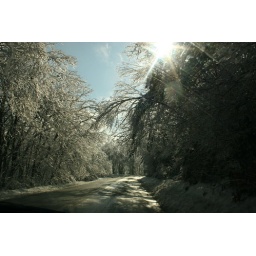
yet another winter storm - highway 221 near blowing rock nc- february 6, 2010